Palmietfontein Airport

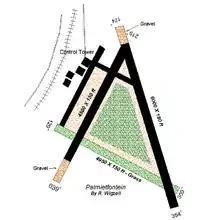
Airport layout circa. 1950

There were three runways, the relative positions of which formed a triangle. Runway 17/35 was the longest, being and . Runway 04/22 was and runway 13/31 was . Both 17/35 and 04/22 were tarred; 13/31 was grass. The apron and control tower were situated to the west of runway 04/22. The airport elevation was given as . The information is derived from an old map and airport layout diagram courtesy of E. Du Plessis.